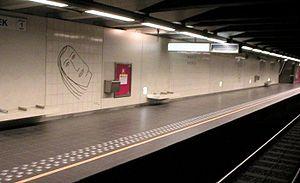
Quais de la station Maalbeek
Maelbeek /maːlbeːk/ est une station de la ligne 1 et de la ligne 5 du métro de Bruxelles.